Darrell Waltrip

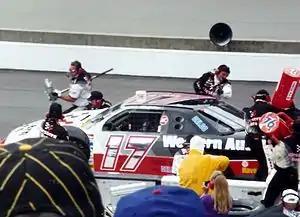
Waltrip in the pits during the 1994 Brickyard 400

After his fourth season as a driver for Hendrick Motorsports, Waltrip formed his own team to field cars in the 1991 NASCAR Winston Cup Series (Winston Cup) season. Driving his own cars had been his passion since he successfully drove his own cars in his early NASCAR career in the early and mid-1970s. He would continue his relationship with Chevrolet and drive a Chevrolet Lumina with Western Auto as the primary team sponsor. Waltrip purchased team assets, including the racing facilities, from his former owner Rick Hendrick in Charlotte, North Carolina, and hired long-time friend and crew chief, Jeff Hammond, to oversee the building of race cars and to continue as crew chief. Waltrip and Hammond enjoyed much success together as Hammond had been with Waltrip during the championship-winning years with Junior Johnson, and most of the Hendrick Motorsports years, and was Waltrip's crew chief for his 1989 Daytona 500 win and 3 of his 5 Coca-Cola 600 wins.